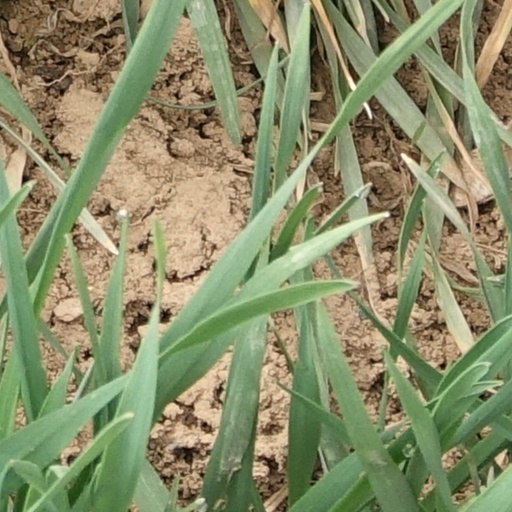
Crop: wheat